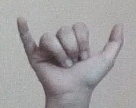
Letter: ya